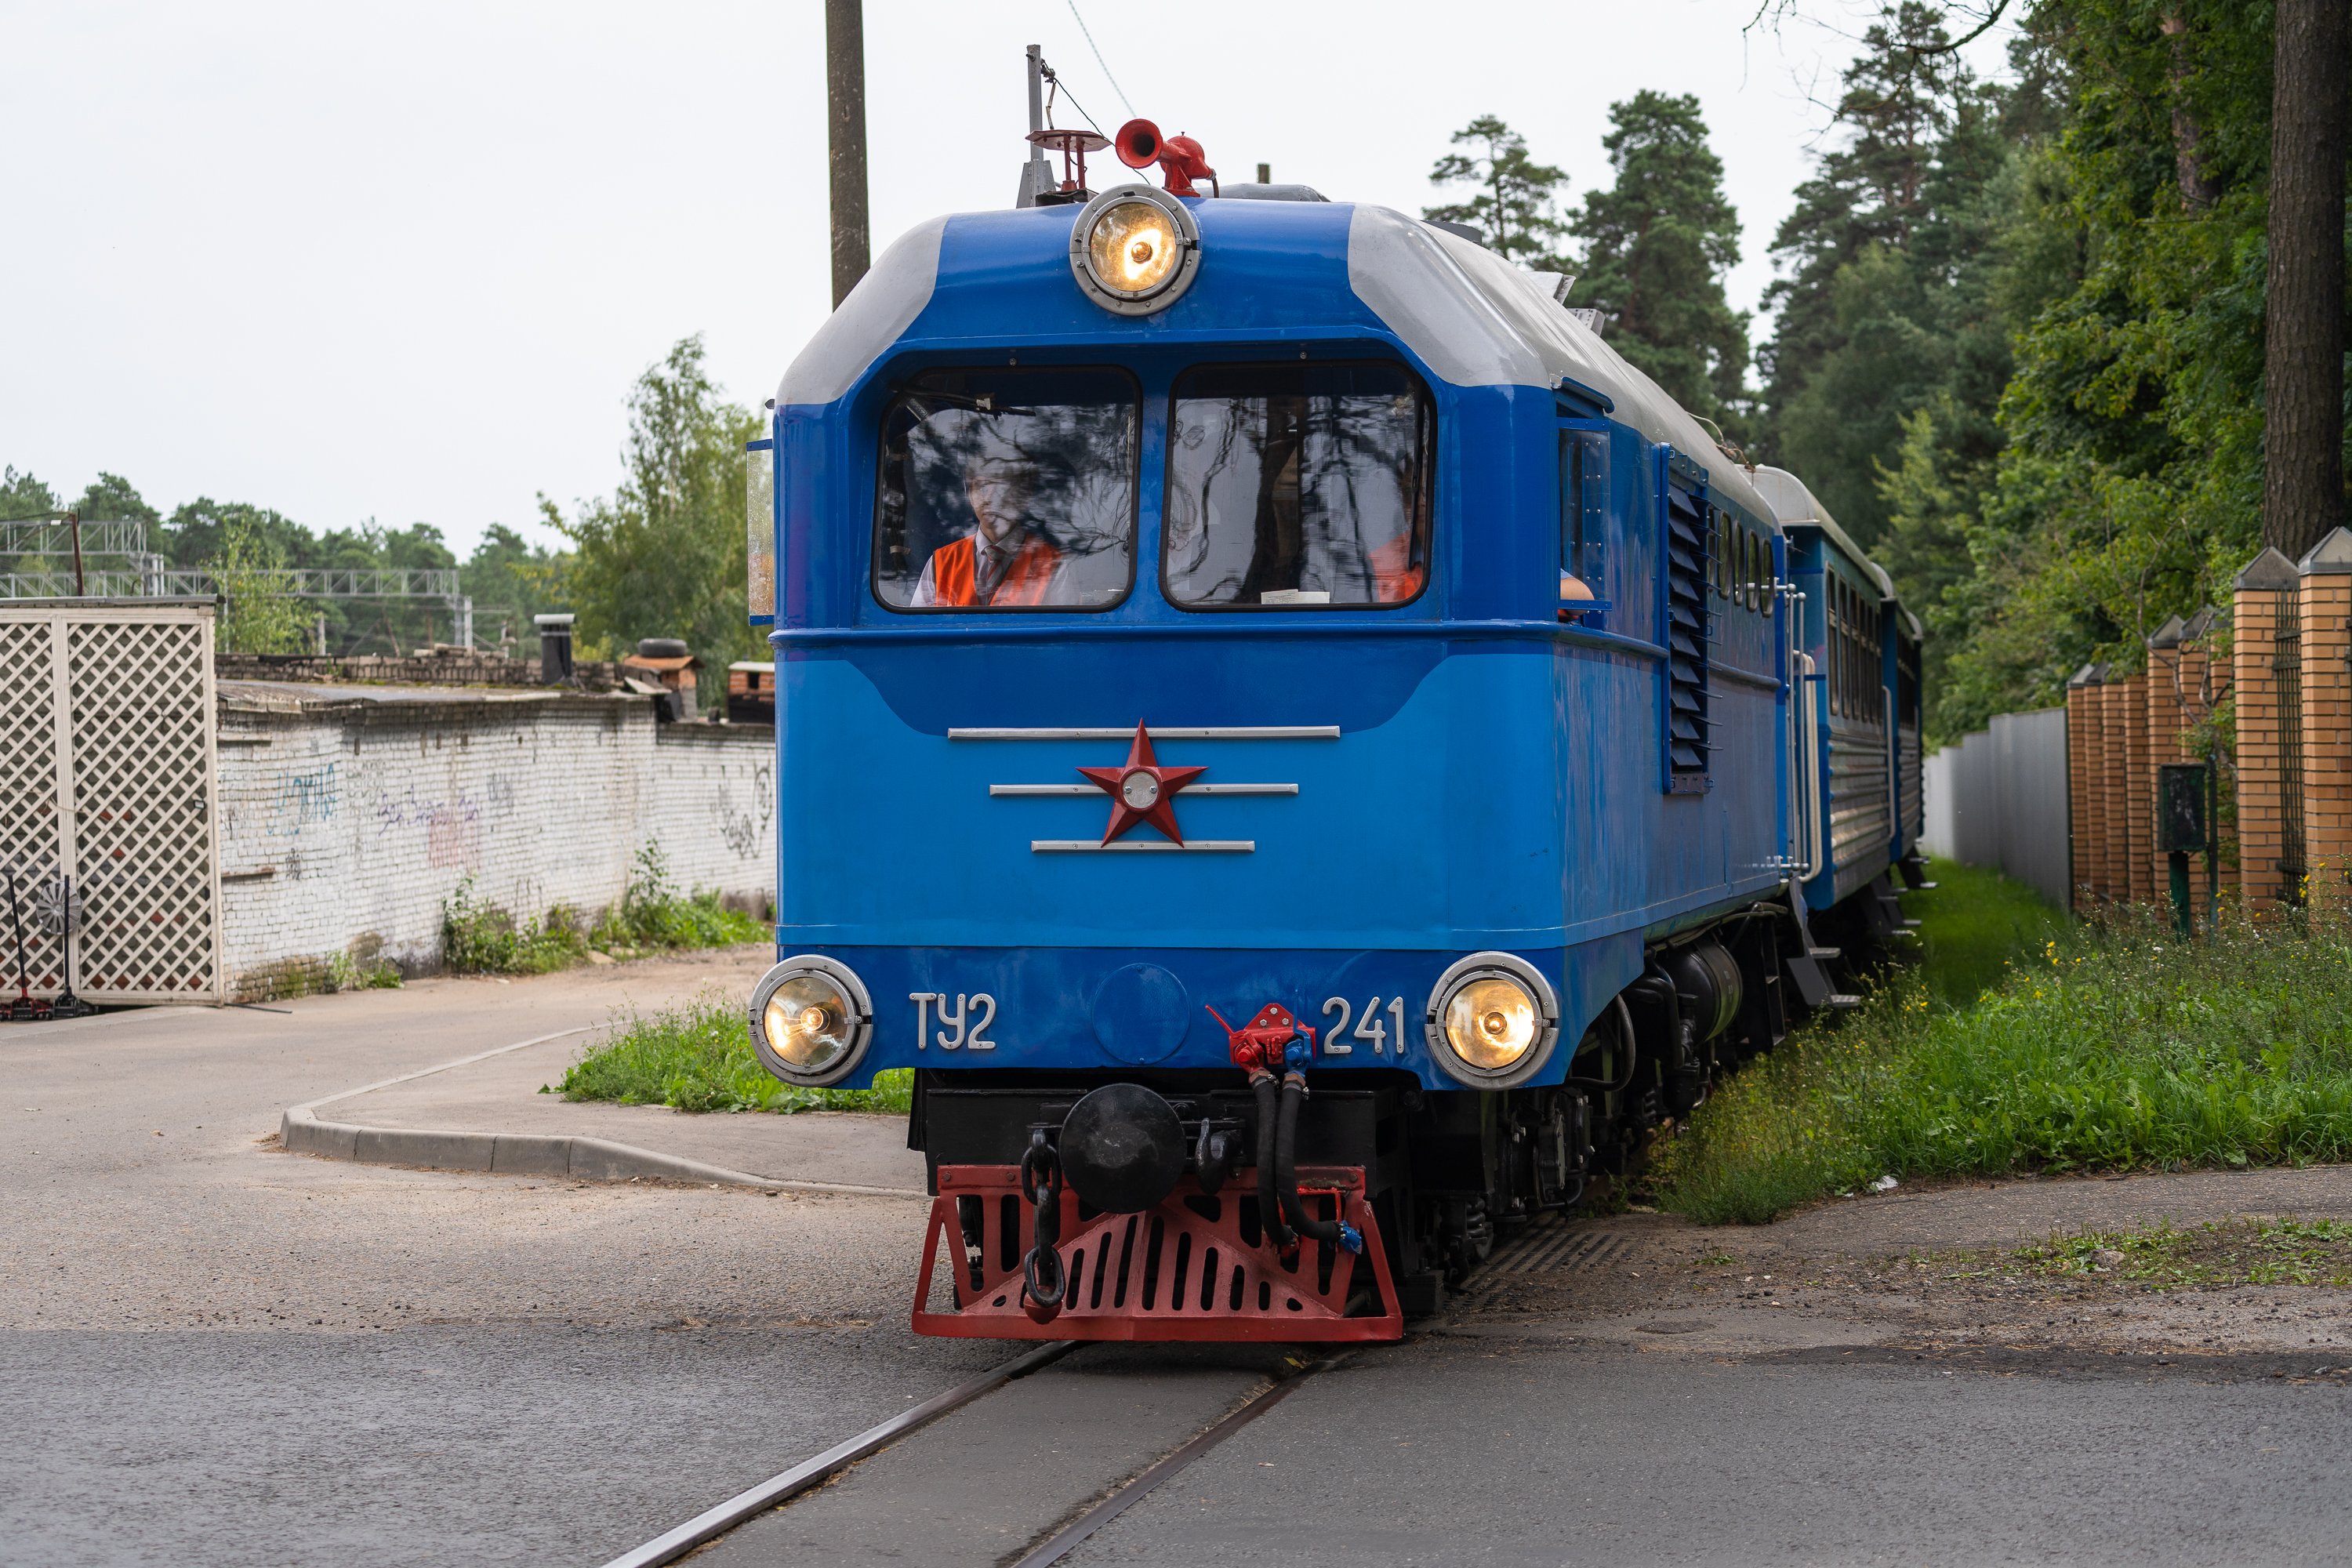
locomotive, diesel locomotive, wagons, train, rails, track, railway, narrow gauge railway, traffic, transport, Kratovo Children Railway, plant, sky, vehicle, rolling stock, motor vehicle, tree, electricity, railroad car, rolling, public transport, passenger car, gas, electrical supply, engineering, electric blue, public utility, travel, tram, electric locomotive, metal, machine, landscape, asphalt, overhead power line, auto part, automotive lighting, electric vehicle